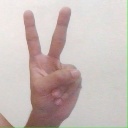
अक्षर: क